Cup-bearer

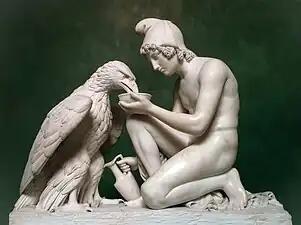
"Ganymede waters Zeus as an eagle", Bertel Thorvaldsen, 1817

A cup-bearer was historically an officer of high rank in royal courts, whose duty was to pour and serve the drinks at the royal table. On account of the constant fear of plots and intrigues (such as poisoning), a person had to be regarded as thoroughly trustworthy to hold the position. He would guard against poison in the king's cup, and was sometimes required to swallow some of the drink before serving it. His confidential relations with the king often gave him a position of great influence.